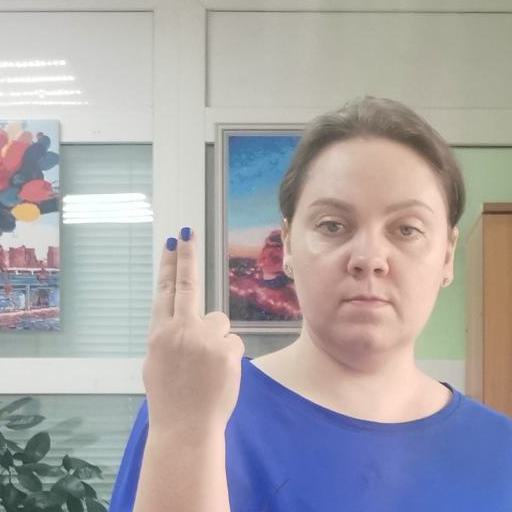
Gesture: two_up_inverted